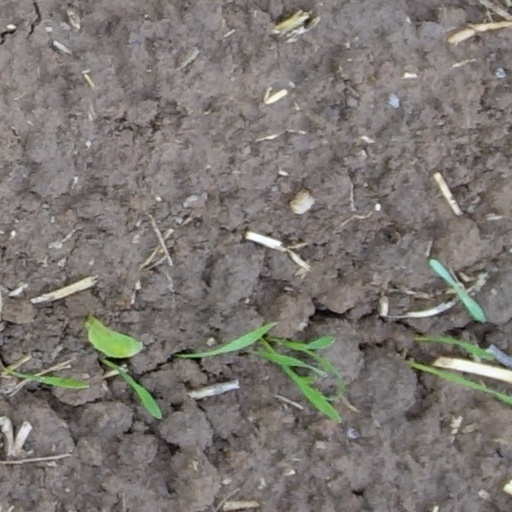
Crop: wheat